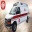
Label: ambulance